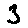
Label: 3